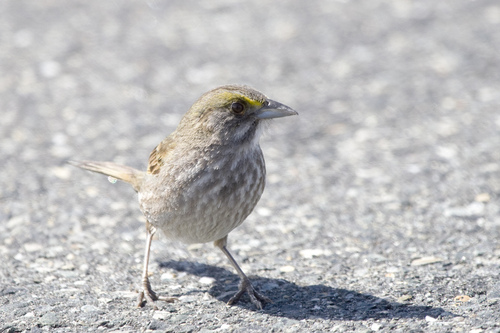
beautiful small tan and white bird with a yellow stripe on his head and silver beak.
a small bird with a yellow eye brow, and brown and white feathers covering the rest of its body.
this is a little grey bird with a green eye brown and a pointed beak.
a small white bird with yellow eyebrow and long thin thighs.
a bird with a large triangular bill, yellowish crown, and brown and white spotted breast.
this is a small light gray bird with long tarsus that has a yellow eyebrow.
the body of light grey with a white belly that has light grey stripes on it.
this bird has wings that are brown and has a short bill
this particular bird has a belly that is white with gray patches
this bird has wings that are brown and has a white belly
Species: Seaside Sparrow